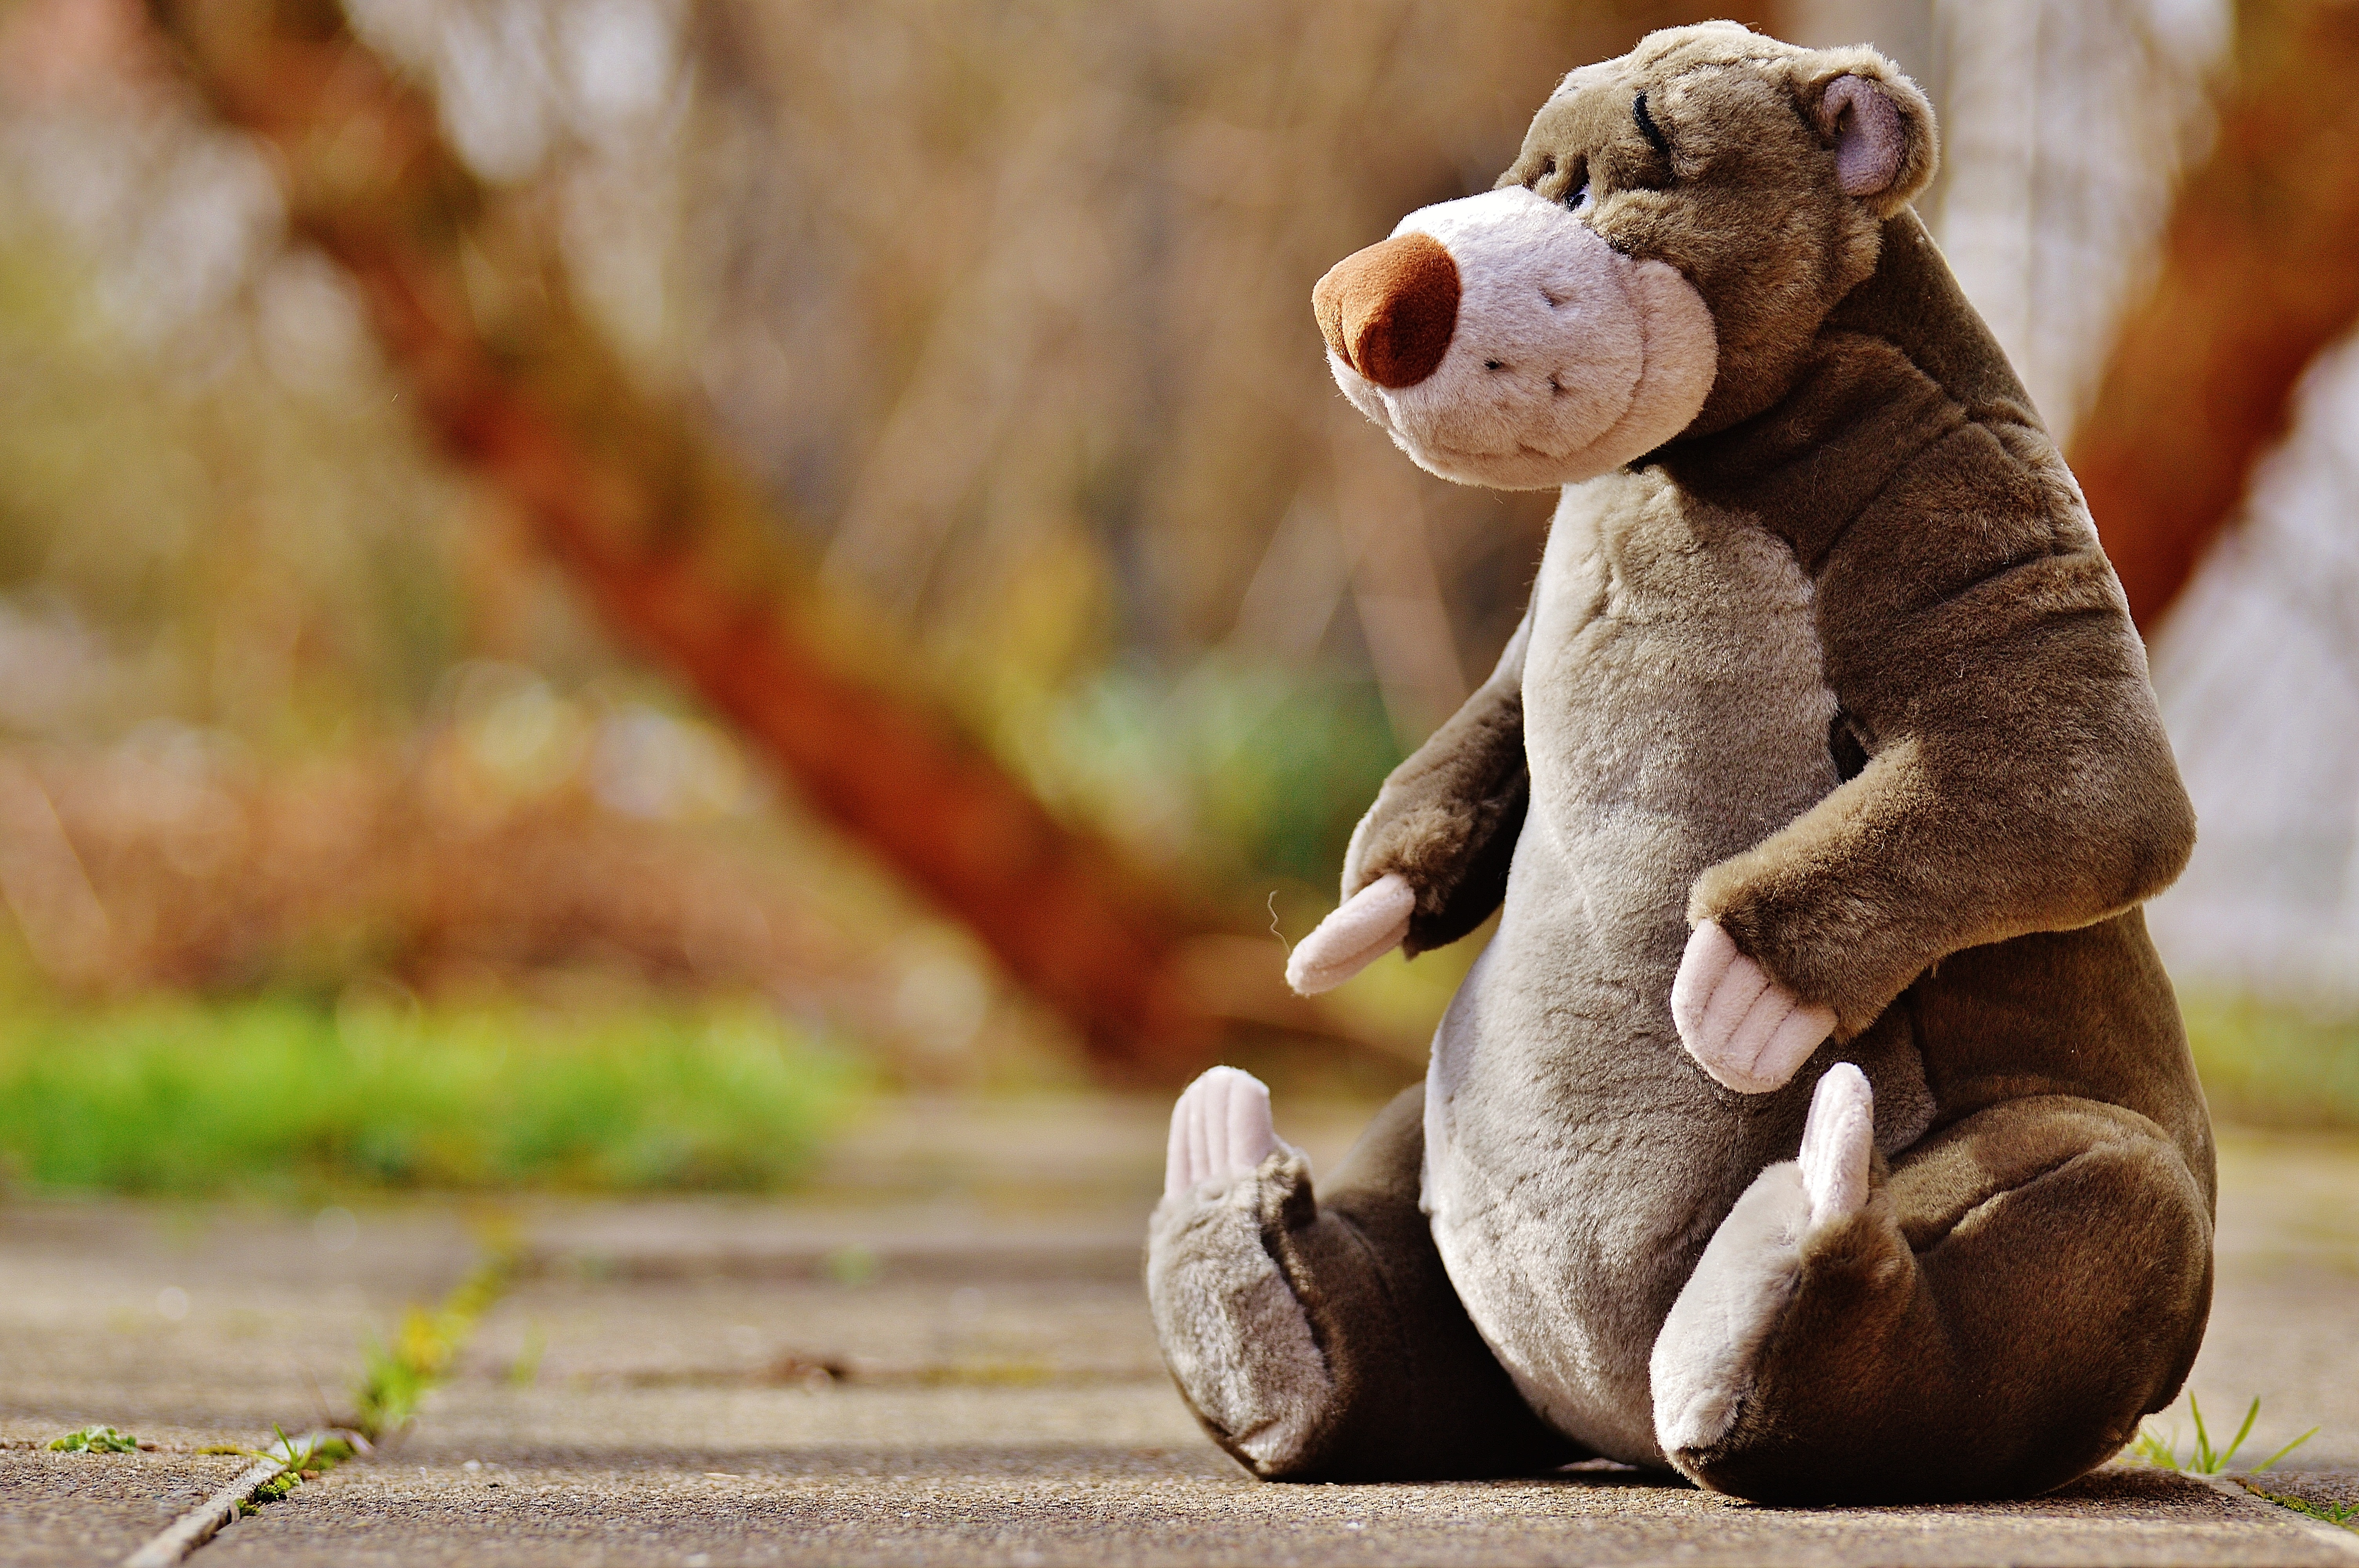
play, sweet, animal, cute, bear, fur, mammal, toy, hug, disney, teddy bear, children, toys, bears, plush, out, stuffed animal, cuddly, marsupial, teddy, snuggle, soft toy, knuffig, purry, stuffed toy